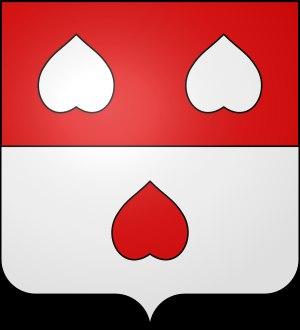
Bartolomeo Colleoni, supposé né à Solza, près de Bergame, entre 1395 et 1400 et mort au château de Malpaga le 2 novembre 1475, est un condottiere italien du XVᵉ siècle.